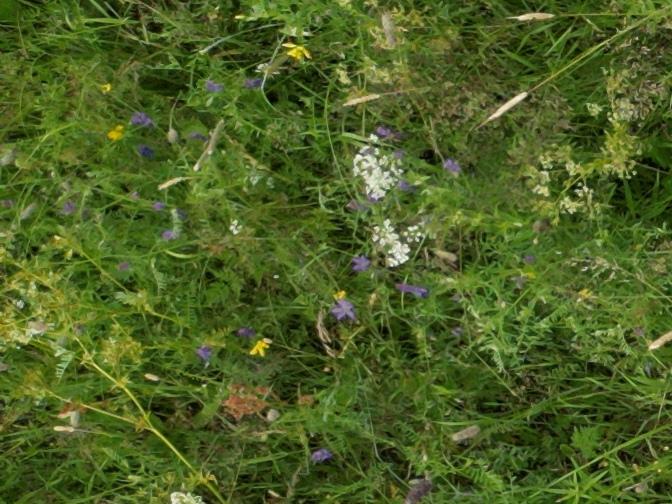
Flowers visible: yarrow flowers, yarrow flowers, yarrow flowers, yarrow flowers